Benighted

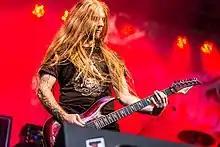
Emmanuel Dalle at RudE 2017

Benighted is a French deathgrind band formed in Saint-Étienne in 1998. The group comprises vocalist Julien Truchan, guitarists Emmanuel Dalle and Fabien "Fack" Desgardins, bassist Pierre Arnoux and drummer Kevin Paradis, Benighted have released nine studio albums.